Mondi Ghatam

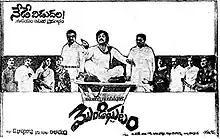
Theatrical release poster

Mondi Ghatam is a Telugu-language film which was released on 6 November 1982. It was directed by Raja Chandra. The film stars Chiranjeevi, Radhika, Kaikala Satyanarayana and Gummadi.